Genetic studies on Russians

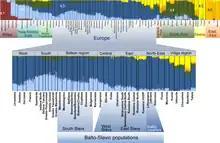
Ancestry proportions of 1,194 individuals as revealed by ADMIXTURE.

Autosomally, European Russians can be subdivided into at least two groups: central–southern and northern Russians. Russians from Tver, Murom, and Kursk were found to be more similar to populations from central-eastern Europe, especially other Eastern Slavs, but distinct from Russians in the Mezen and the Arkhangelsk region, who display high identity-by-descent sharing with the Finnish people. A significant number of Russian samples also displayed increased affinities to Southern European populations, while Russians from the Caucasus region were placed along a cline between Southern Europe and the Middle East.